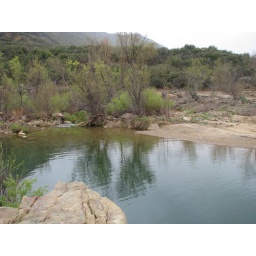
Deep water in the river and a sandy beach. Just right! The Sespe River in Los Padres National Forest